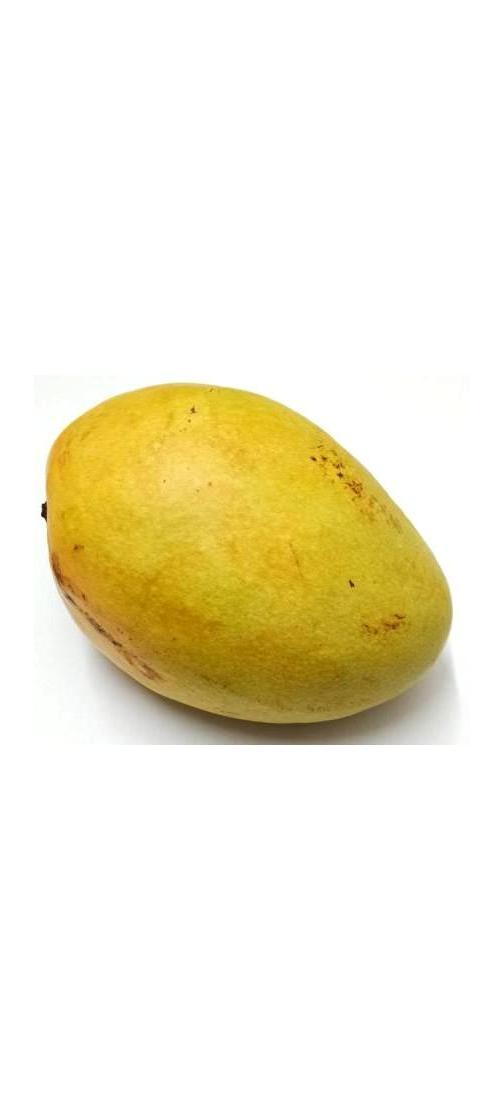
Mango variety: Bari-11